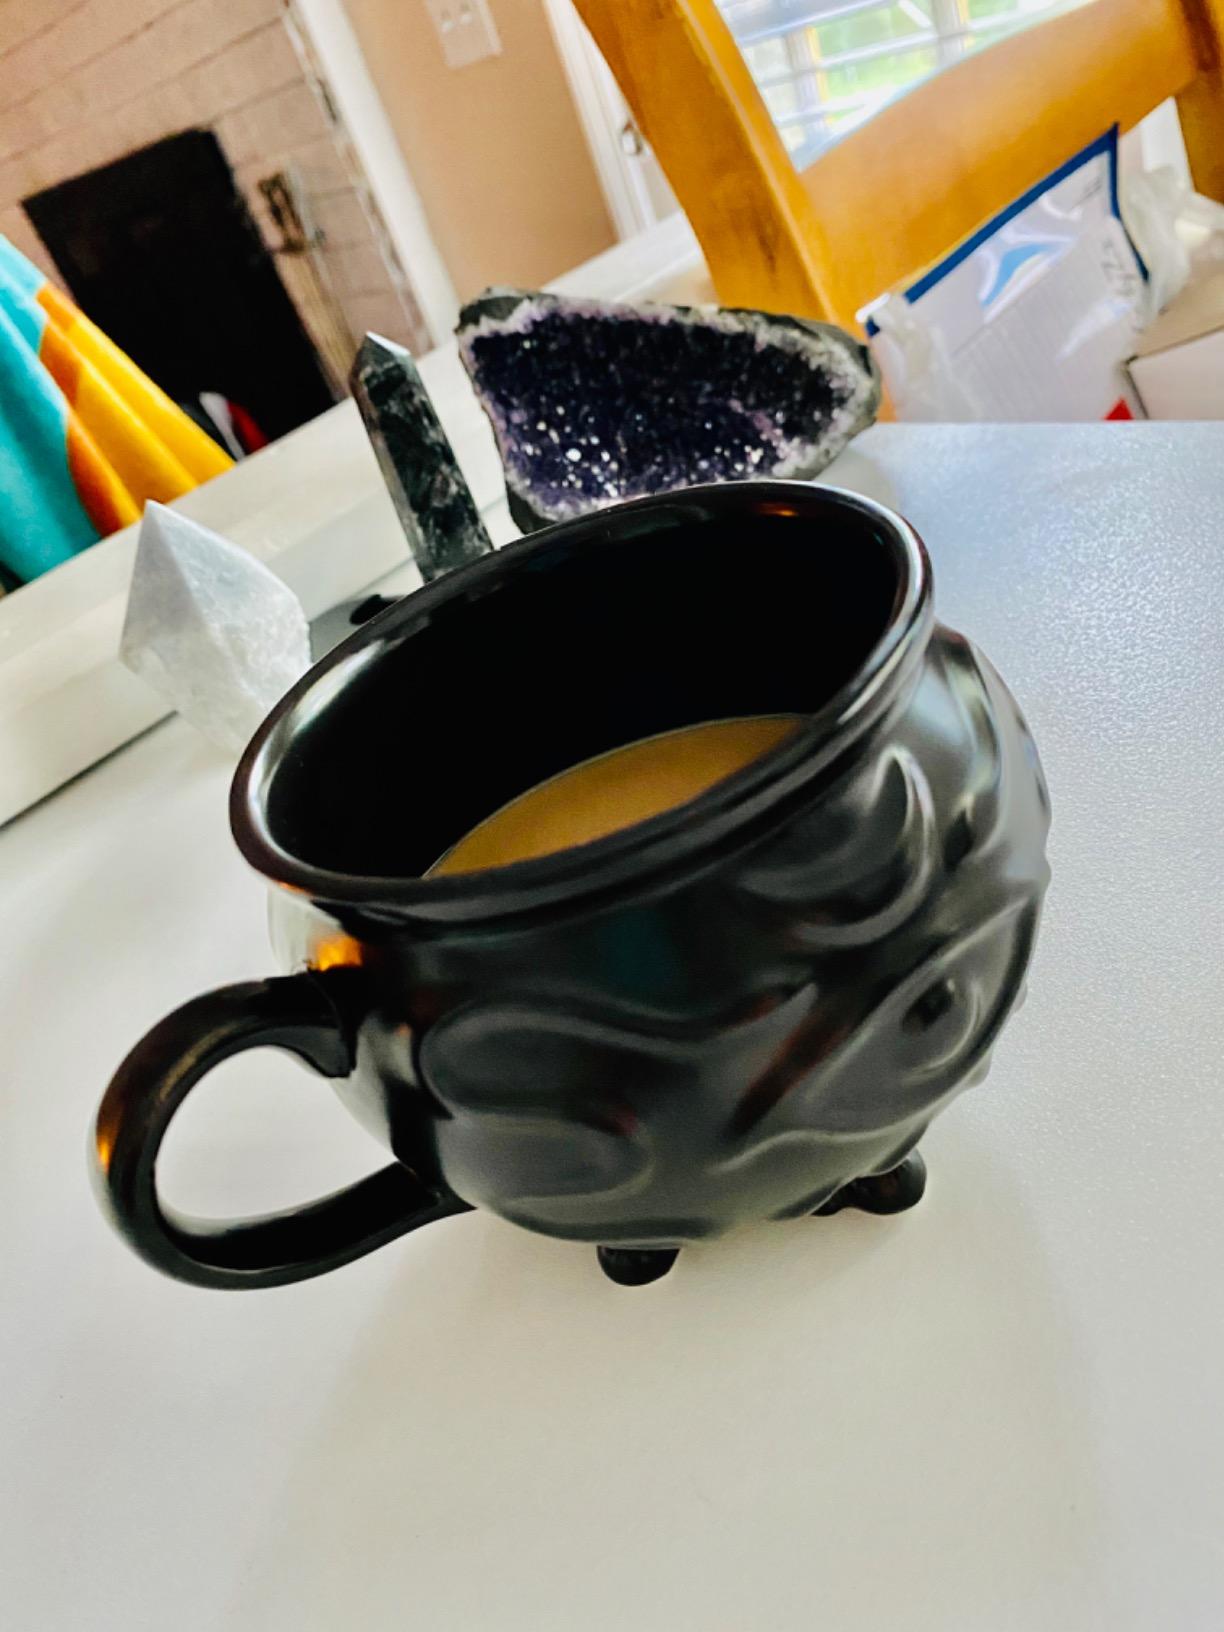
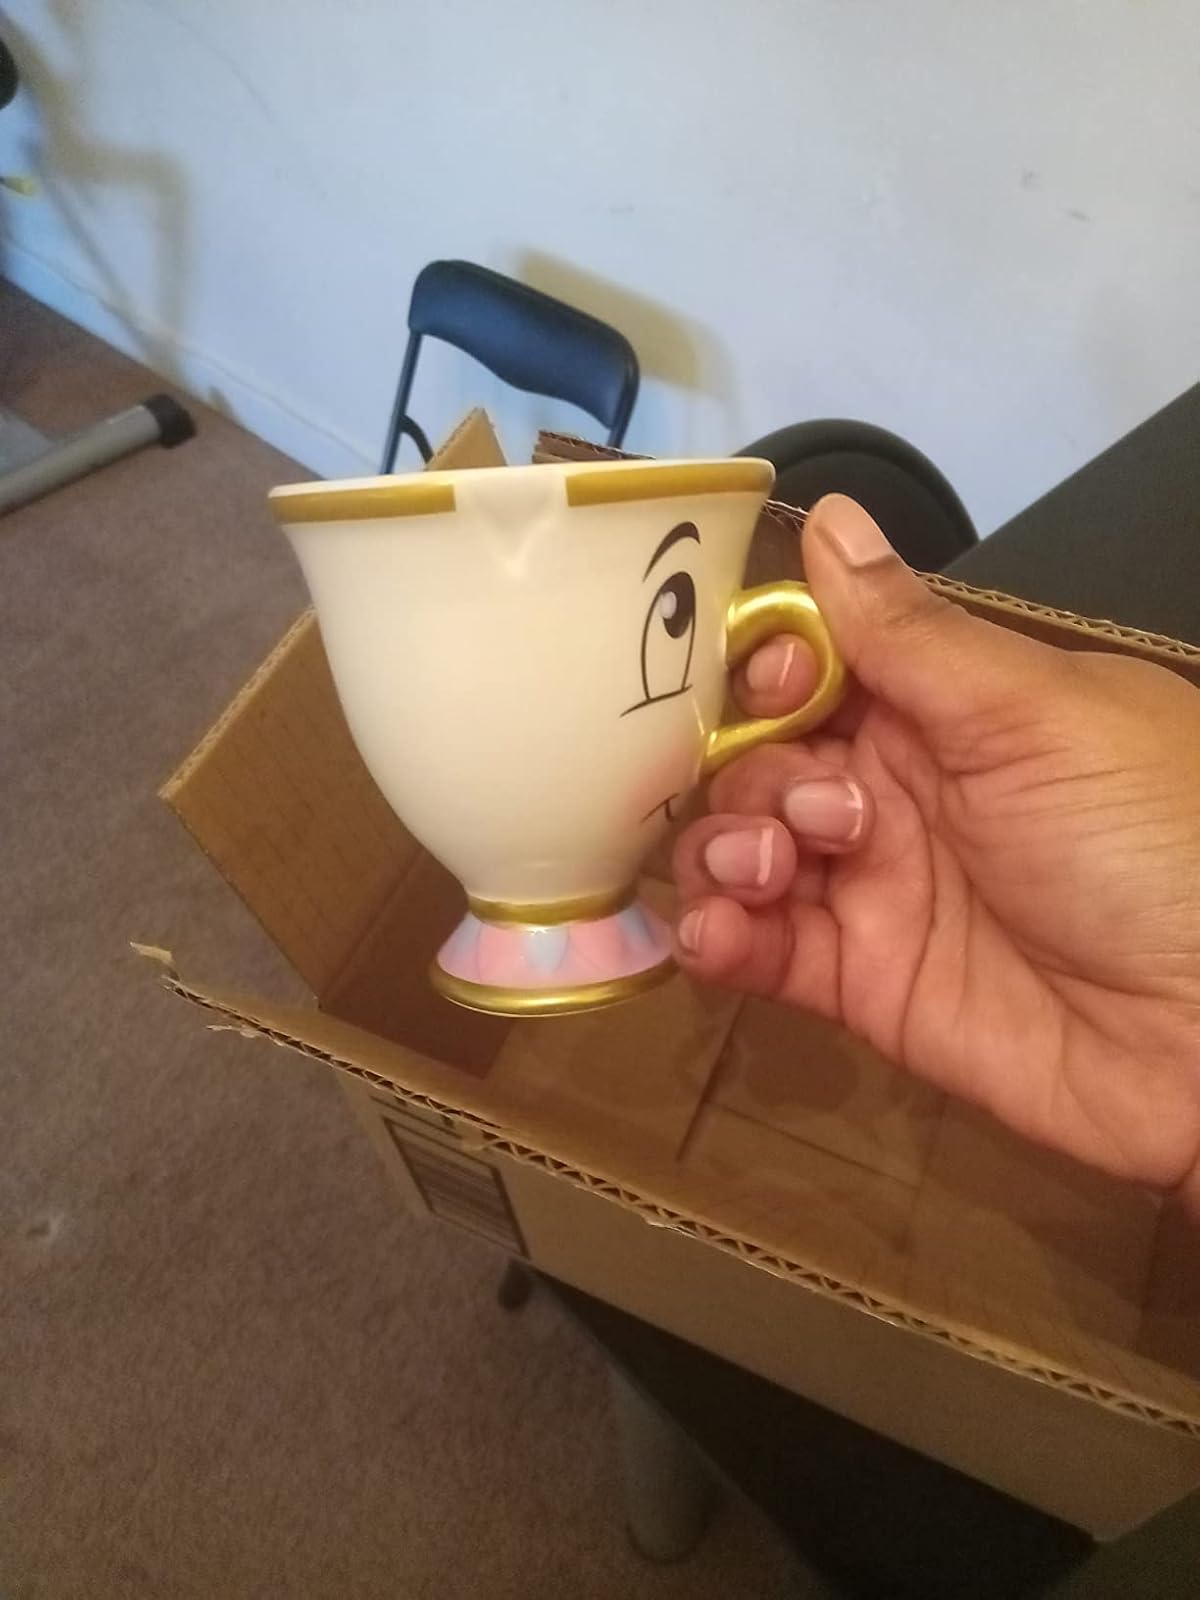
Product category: items_mug
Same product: no